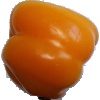
Label: Pepper Yellow 1